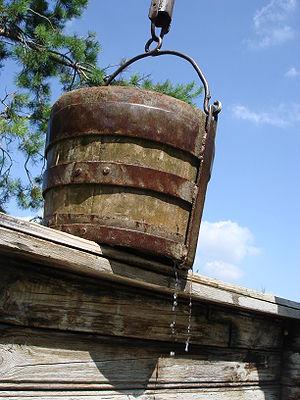
Un seau, également appelé chaudière en français québécois, est un récipient en forme de cylindre, ou de cône tronqué, à fond généralement plat, et muni d'une anse rabattable pour le transport. Il est utilisé pour le transport de liquides et parfois de solides. Il peut également être un emballage pour le stockage de certains produits industriels ou alimentaires, auquel cas il possède un couvercle de fermeture.